Santa Claus is a Stinker

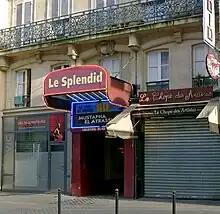
Le Splendid in 1979 is at the origin of the film of 1982.

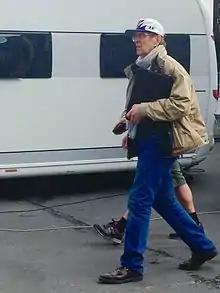
Jean-Marie Poiré directed the production of the film in 1982.

The pastries used in the film are a creation of Josiane Balasko who had travelled to Osijek, in Croatia, the birthplace of her father. During her stay the actress discovered funny local specialties which gave her the inspiration of the doubitchous of the film.